William H. Ray

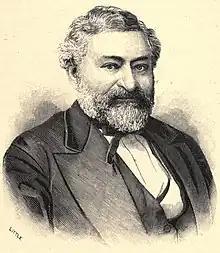
From 1882's "Combined history of Schuyler and Brown Counties, Illinois"

William Henry Ray (December 14, 1812 – January 25, 1881) was an American politician. He served as a member of the United States House of Representatives from Illinois.